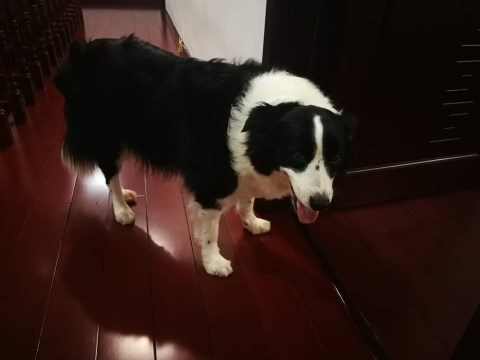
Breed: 2594-n000109-Border_collie